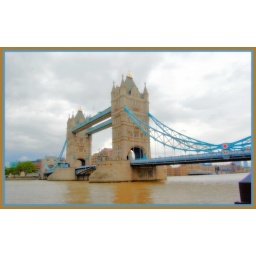
tower bridge in winter ..